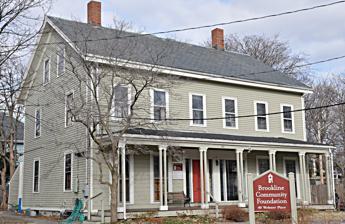
Building: House at 38–40 Webster Place
Country: United States of America
Year built: 1855
Historic house in Massachusetts, United States United States historic place House at 38–40 Webster Place U.S. National Register of Historic Places Show map of Massachusetts Show map of the United States Location 38–40 Webster Pl., Brookline, Massachusetts Coordinates 42°20′1.64″N 71°7′1.4″W / 42.3337889°N 71.117056°W / 42.3337889; -71.117056 Built 1855 Architectural style Greek Revival , Italianate MPS Brookline MRA NRHP reference No. 85003286 Added to NRHP October 17, 1985 The house at 38–40 Webster Place in Brookline, Massachusetts , is a rare local example of transitional Greek Revival - Italianate styling. Description and history The wood-framed 2 + 1 ⁄ 2 -story two-family house was built c. 1855–56 as a rental property by either Bela Stoddard or his son George. It has a side-gable roof, with a single-story porch extending across the five-bay front facade. The walls under the porch are finished in flushboard, a Greek Revival feature, while the porch supports are Italianate in style. The building was listed on the National Register of Historic Places on October 17, 1985. See also National Register of Historic Places listings in Brookline, Massachusetts References